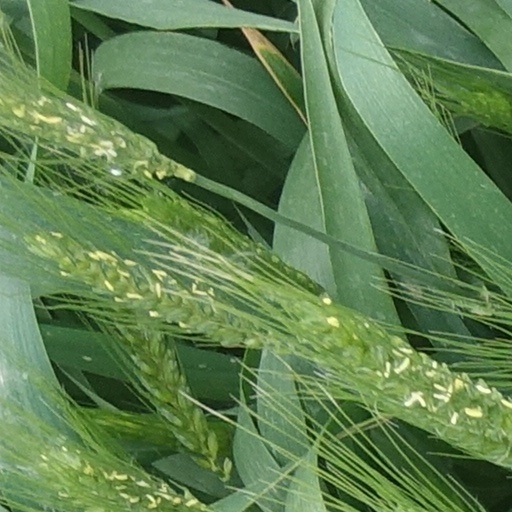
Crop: wheat